History of the Gold Coast, Queensland

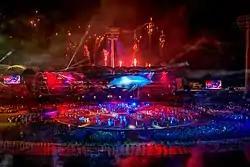
The opening ceremony of the 2018 Commonwealth Games

English navigator Captain James Cook became the first European to visit the Gold Coast when he sailed past on 16 May 1770. As an explorer under the commission of the Royal Navy he had the foresight to name Mount Warning (a volcanic outcrop inland) as a natural beacon for a hazardous reef off the mouth of the Tweed River near a rocky outcrop he named Point Danger. Captain Matthew Flinders, an explorer charting the continent north from the colony of New South Wales, sailed past again in 1802 but the region remained uninhabited by Europeans until 1823 when explorer John Oxley landed at "Mermaid Beach", (named after his boat, a cutter called "Mermaid"). Despite the area's relatively early appearance on colonial maps, it wasn't until New South Wales government surveyors charted the region in 1840 that the area was really brought to the attention of European settlers.